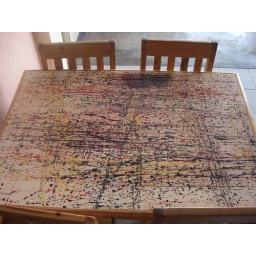
This table was painted by an elephant